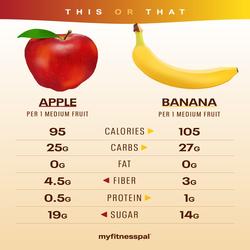
Label: Banana